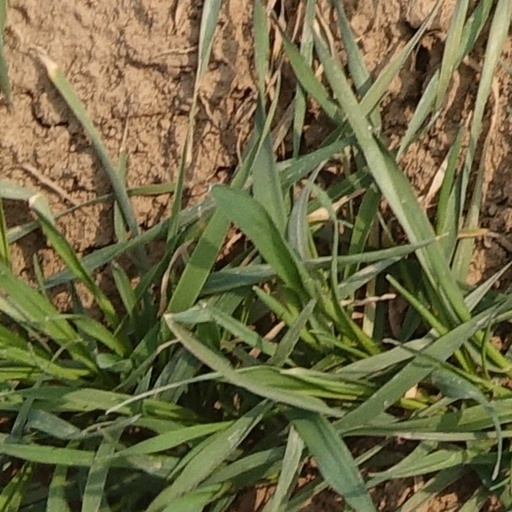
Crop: wheat